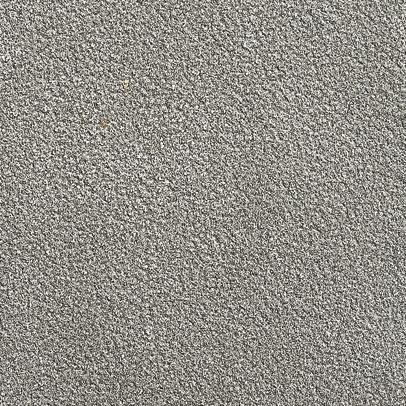
Texture: porous